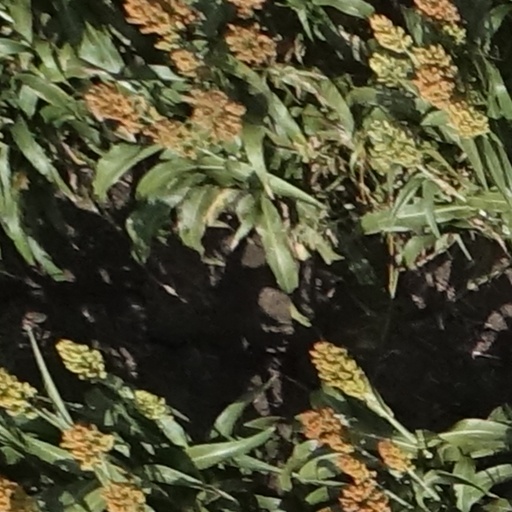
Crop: sorghum